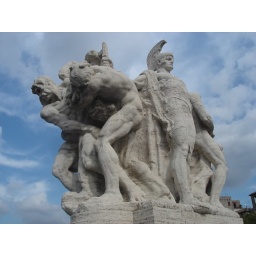
Statue of soldier on bridge over the river Tiber